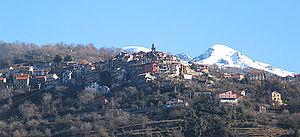
Belvédère est une commune française située dans le département des Alpes-Maritimes, en région Provence-Alpes-Côte d'Azur. Ses habitants sont appelés les Belvédérois.